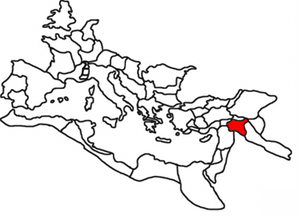
L'Osroène, parfois épelé « Osrohène » ou « Osrhoène », est une région du sud-est de l'Asie Mineure, bornée au nord par les Monts Taurus, au sud et à l'est par le Chaboras, à l'ouest par l'Euphrate, et qui eut pour capitale Édesse. La région a été le berceau d'un État important dès le IIᵉ millénaire av. J.-C., appelé Hourri par les Babyloniens, en raison de nombreuses grottes situées dans la chaîne du Nemrut Dag.